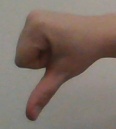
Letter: waw